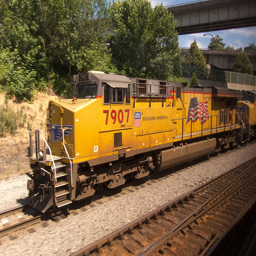
A yellow and brown train passing under a bridge.
A train traveling down train tracks under a bridge.
The Union Pacific train has as its slogan "Building America."

A locomotive engine parked on a train track.
A long yellow train driving down the tracks.